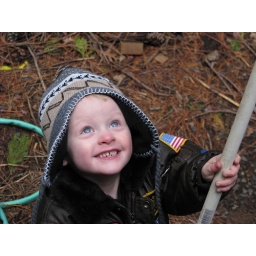
old pipe in his hand - he said he was building a tower